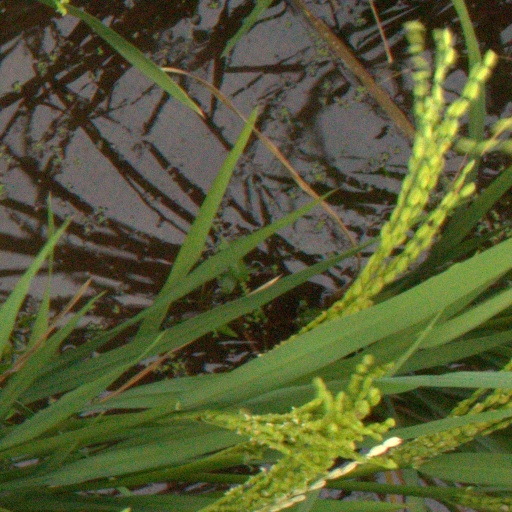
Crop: rice